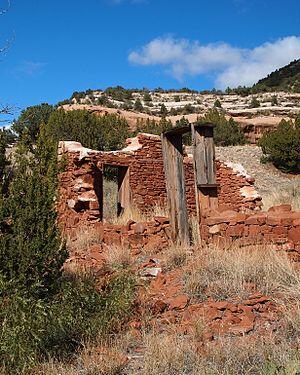
Kiowa National Grassland est une prairie nationale, située dans le nord-est du Nouveau-Mexique aux Etats-Unis. La Grassland du sud- ouest des Grandes Plaines comprend des prairies et une partie du canyon de la rivière Canadian.